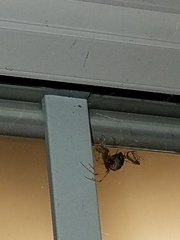
Species: Parasteatoda_tepidariorum